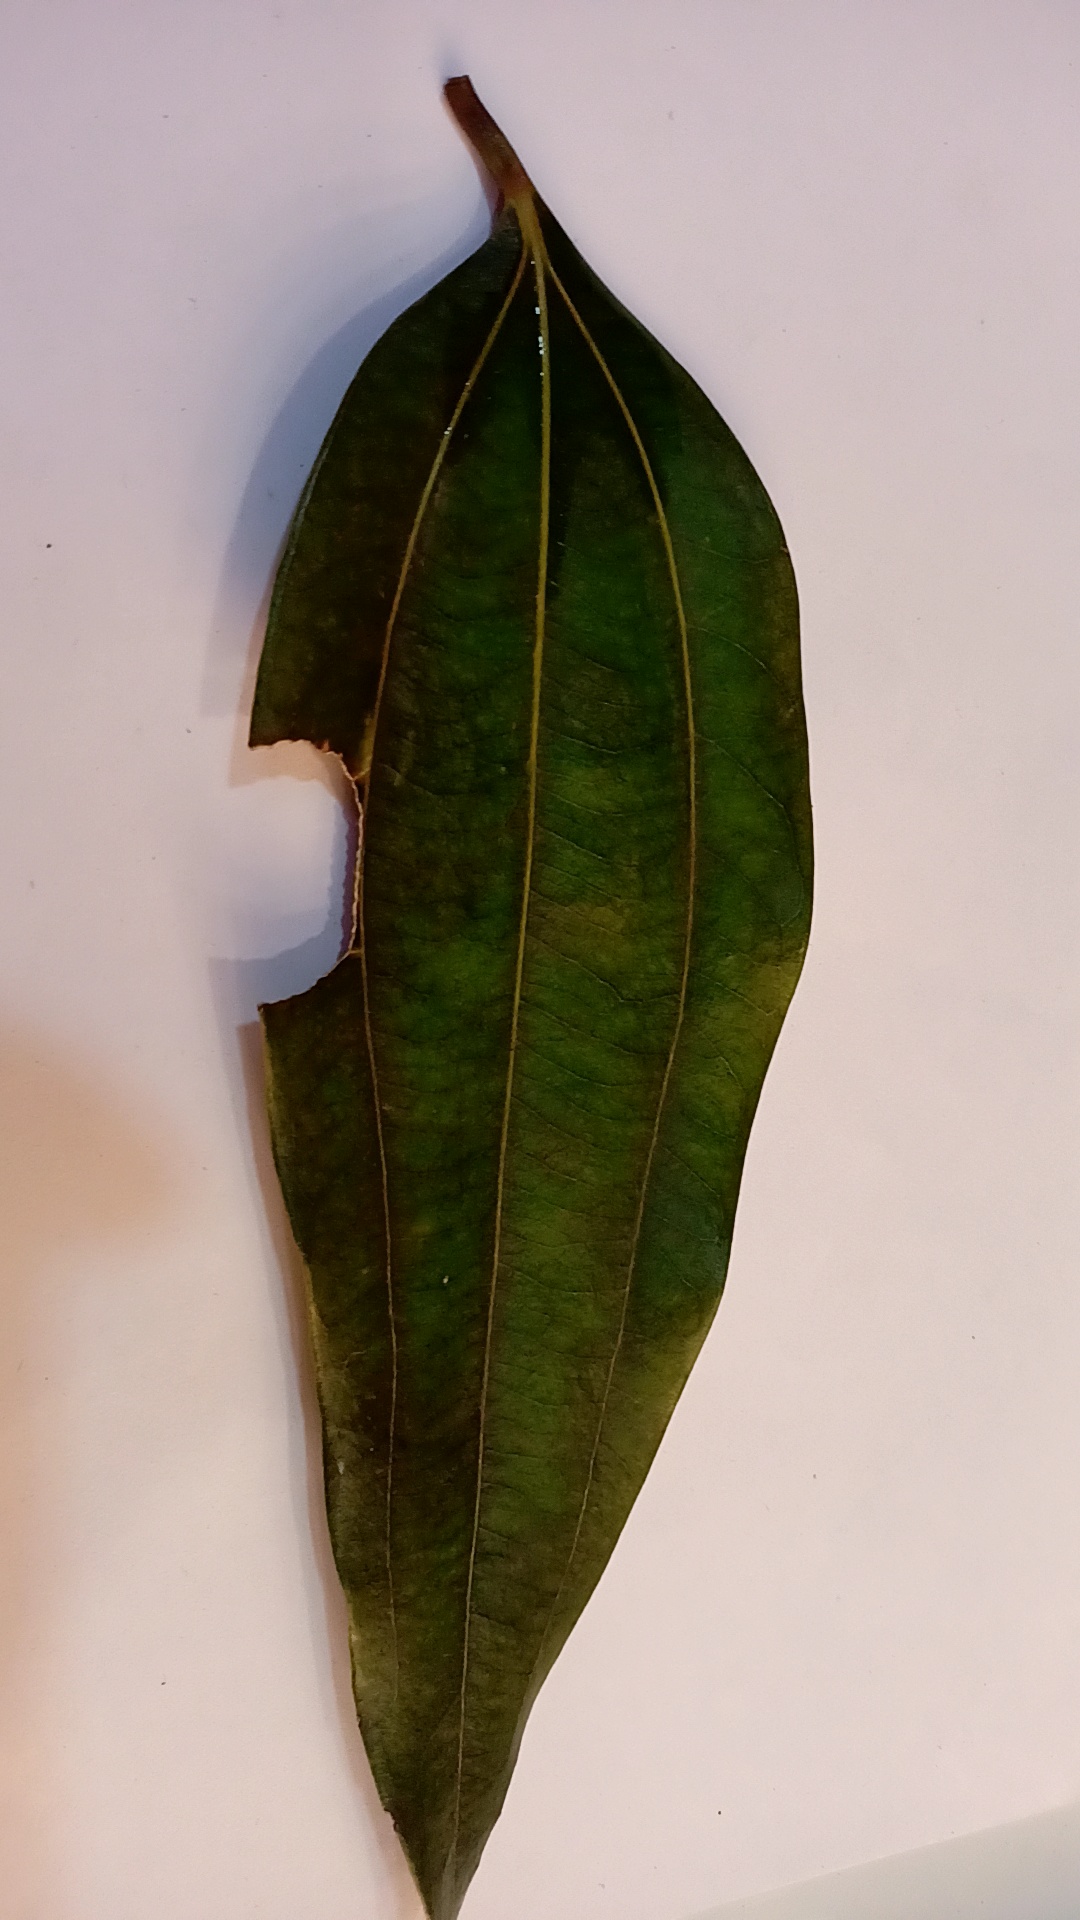
Label: Disease